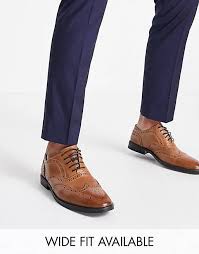
Label: Brogue